Remote Anti-Armor Mine System

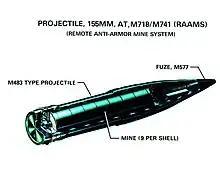
RAAMS cutaway

The Remote Anti-Armor Mine System (RAAMS) are two types of 155 mm howitzer projectiles containing nine anti-tank mines each. They were developed for the United States Army around 1980.